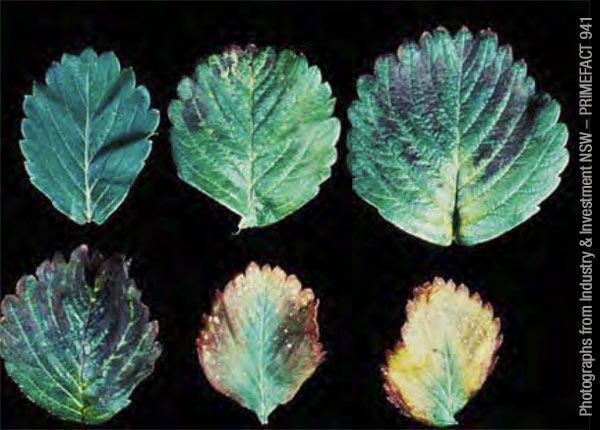
Labels: Strawberry leaf, Strawberry leaf, Strawberry leaf